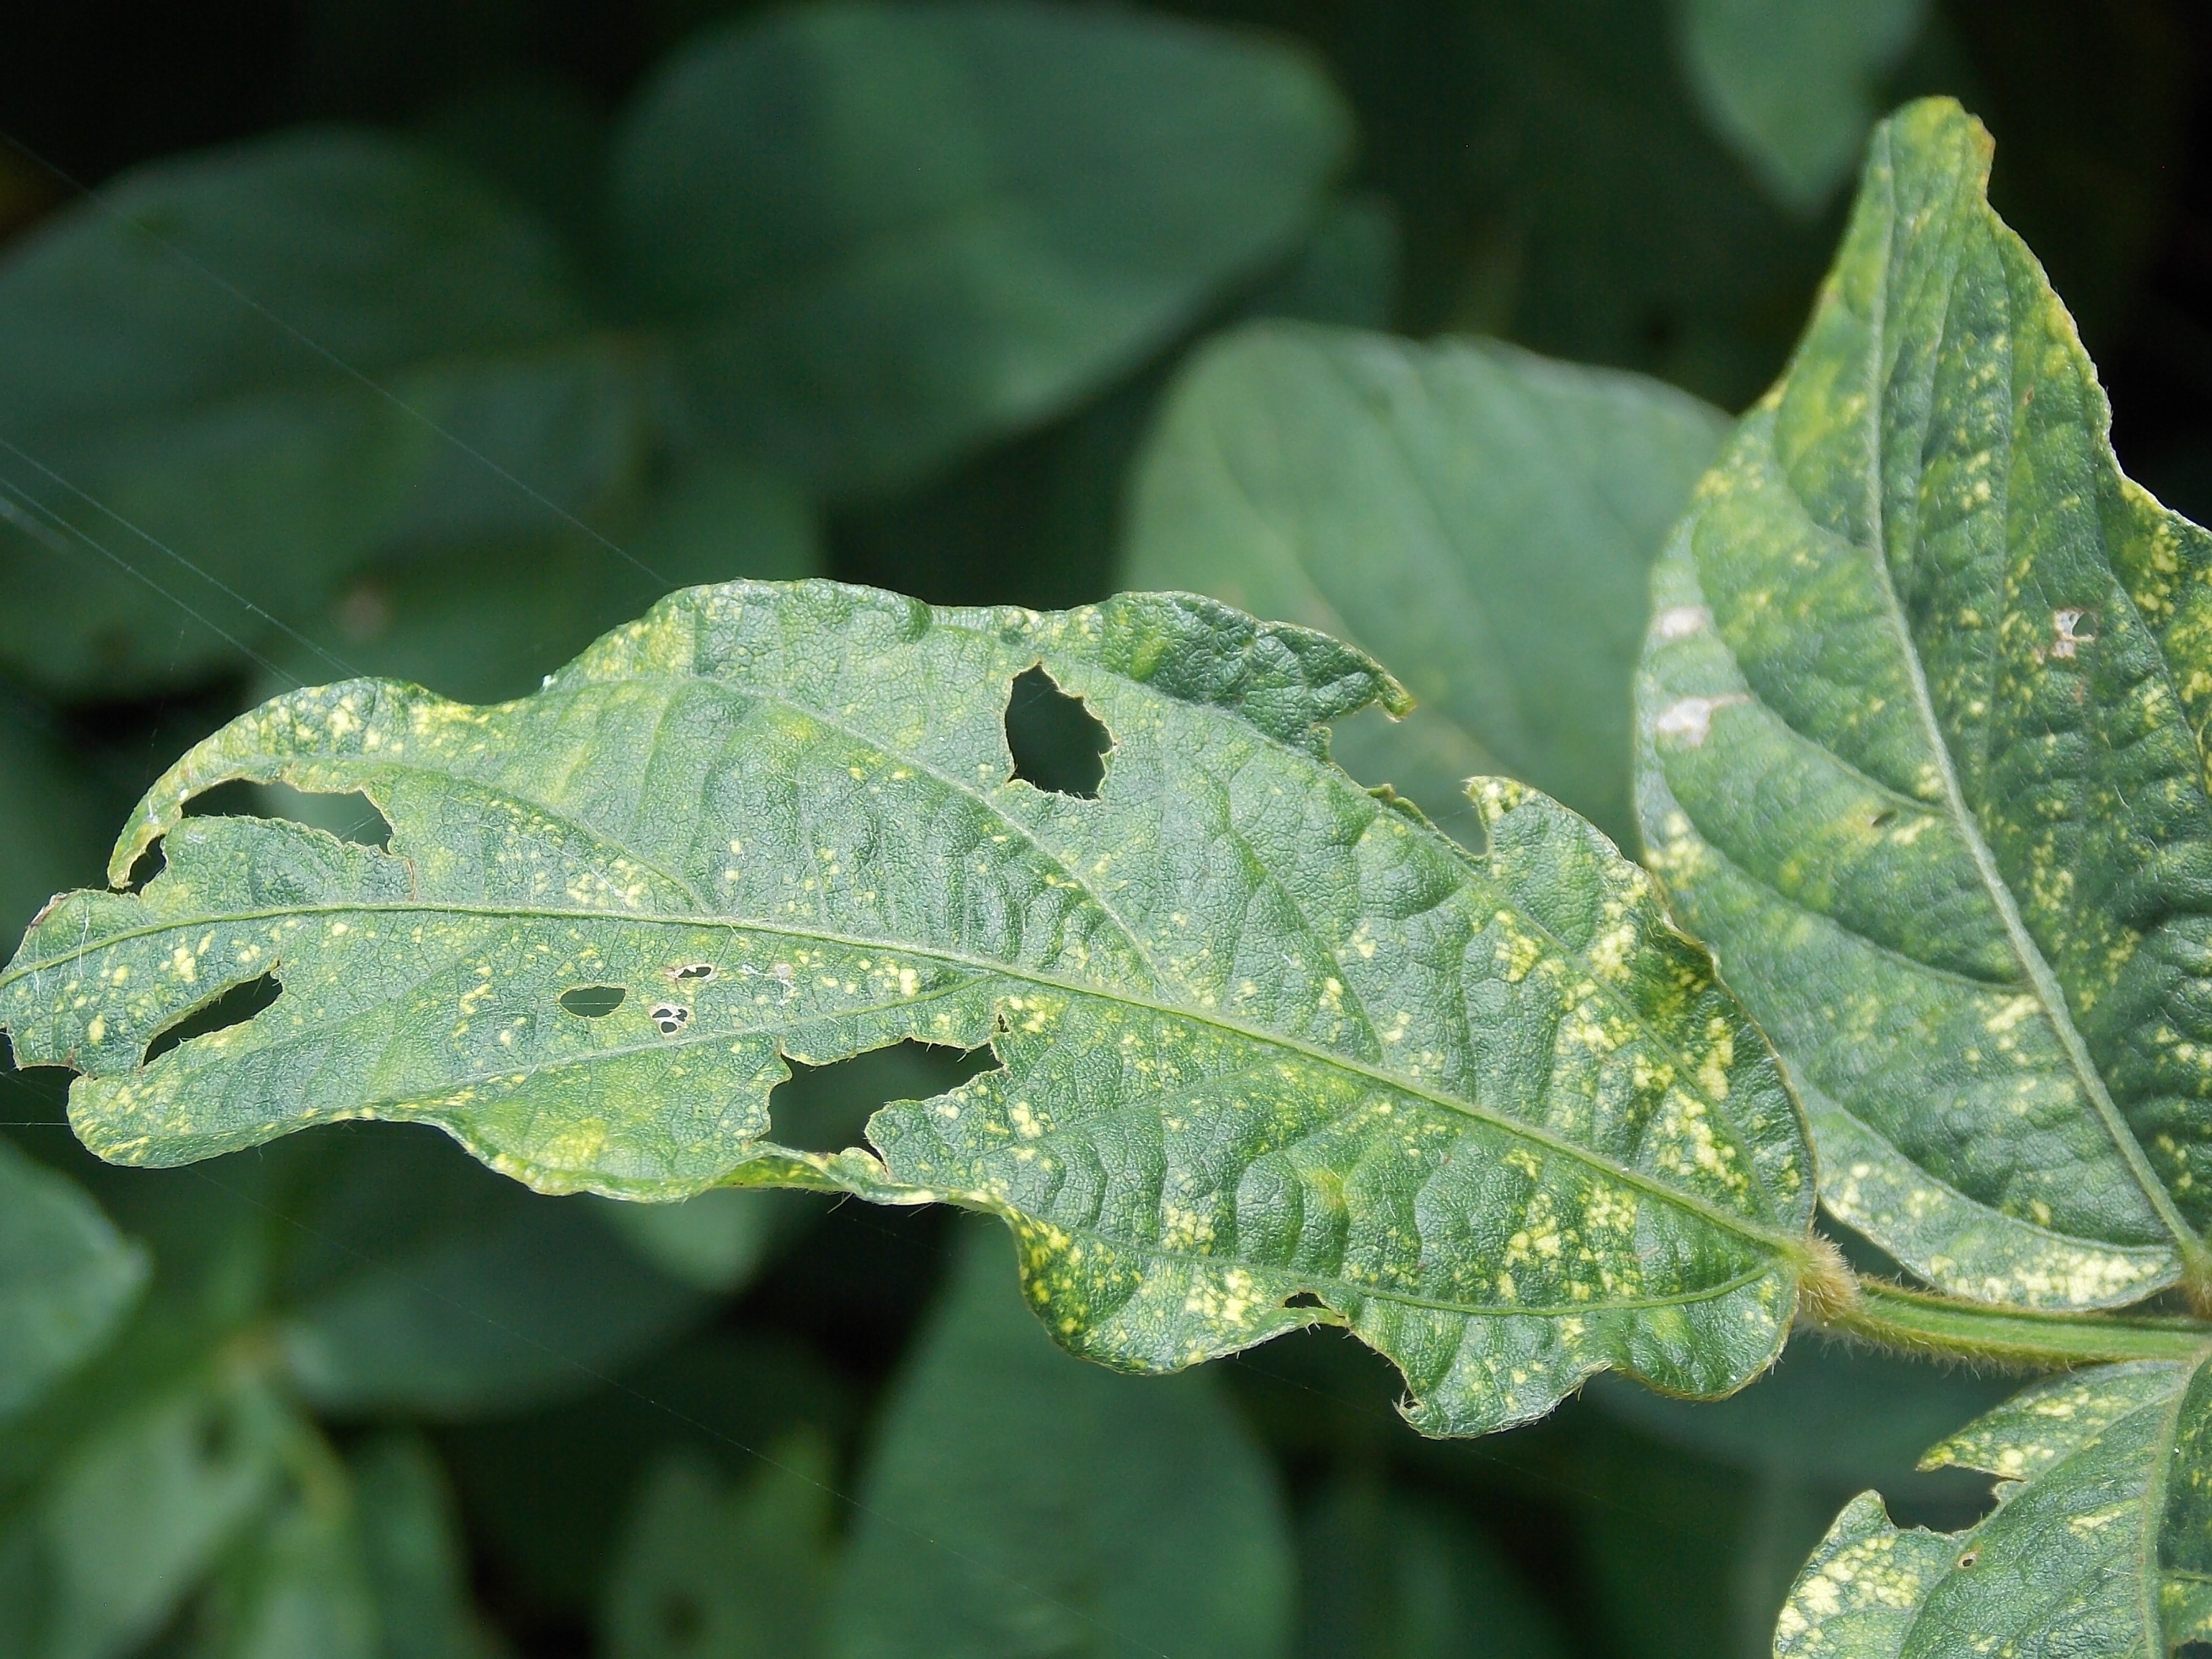
Label: Disease